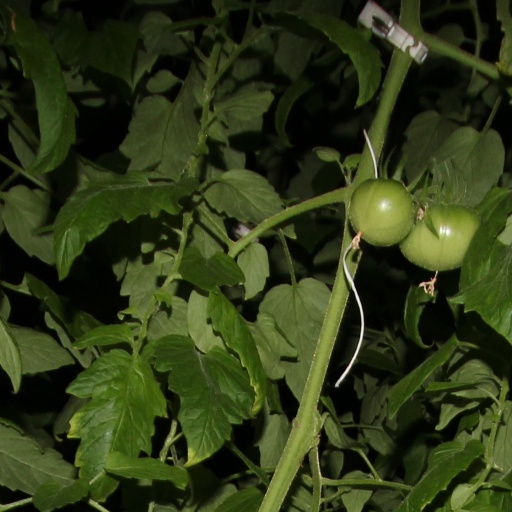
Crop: tomato